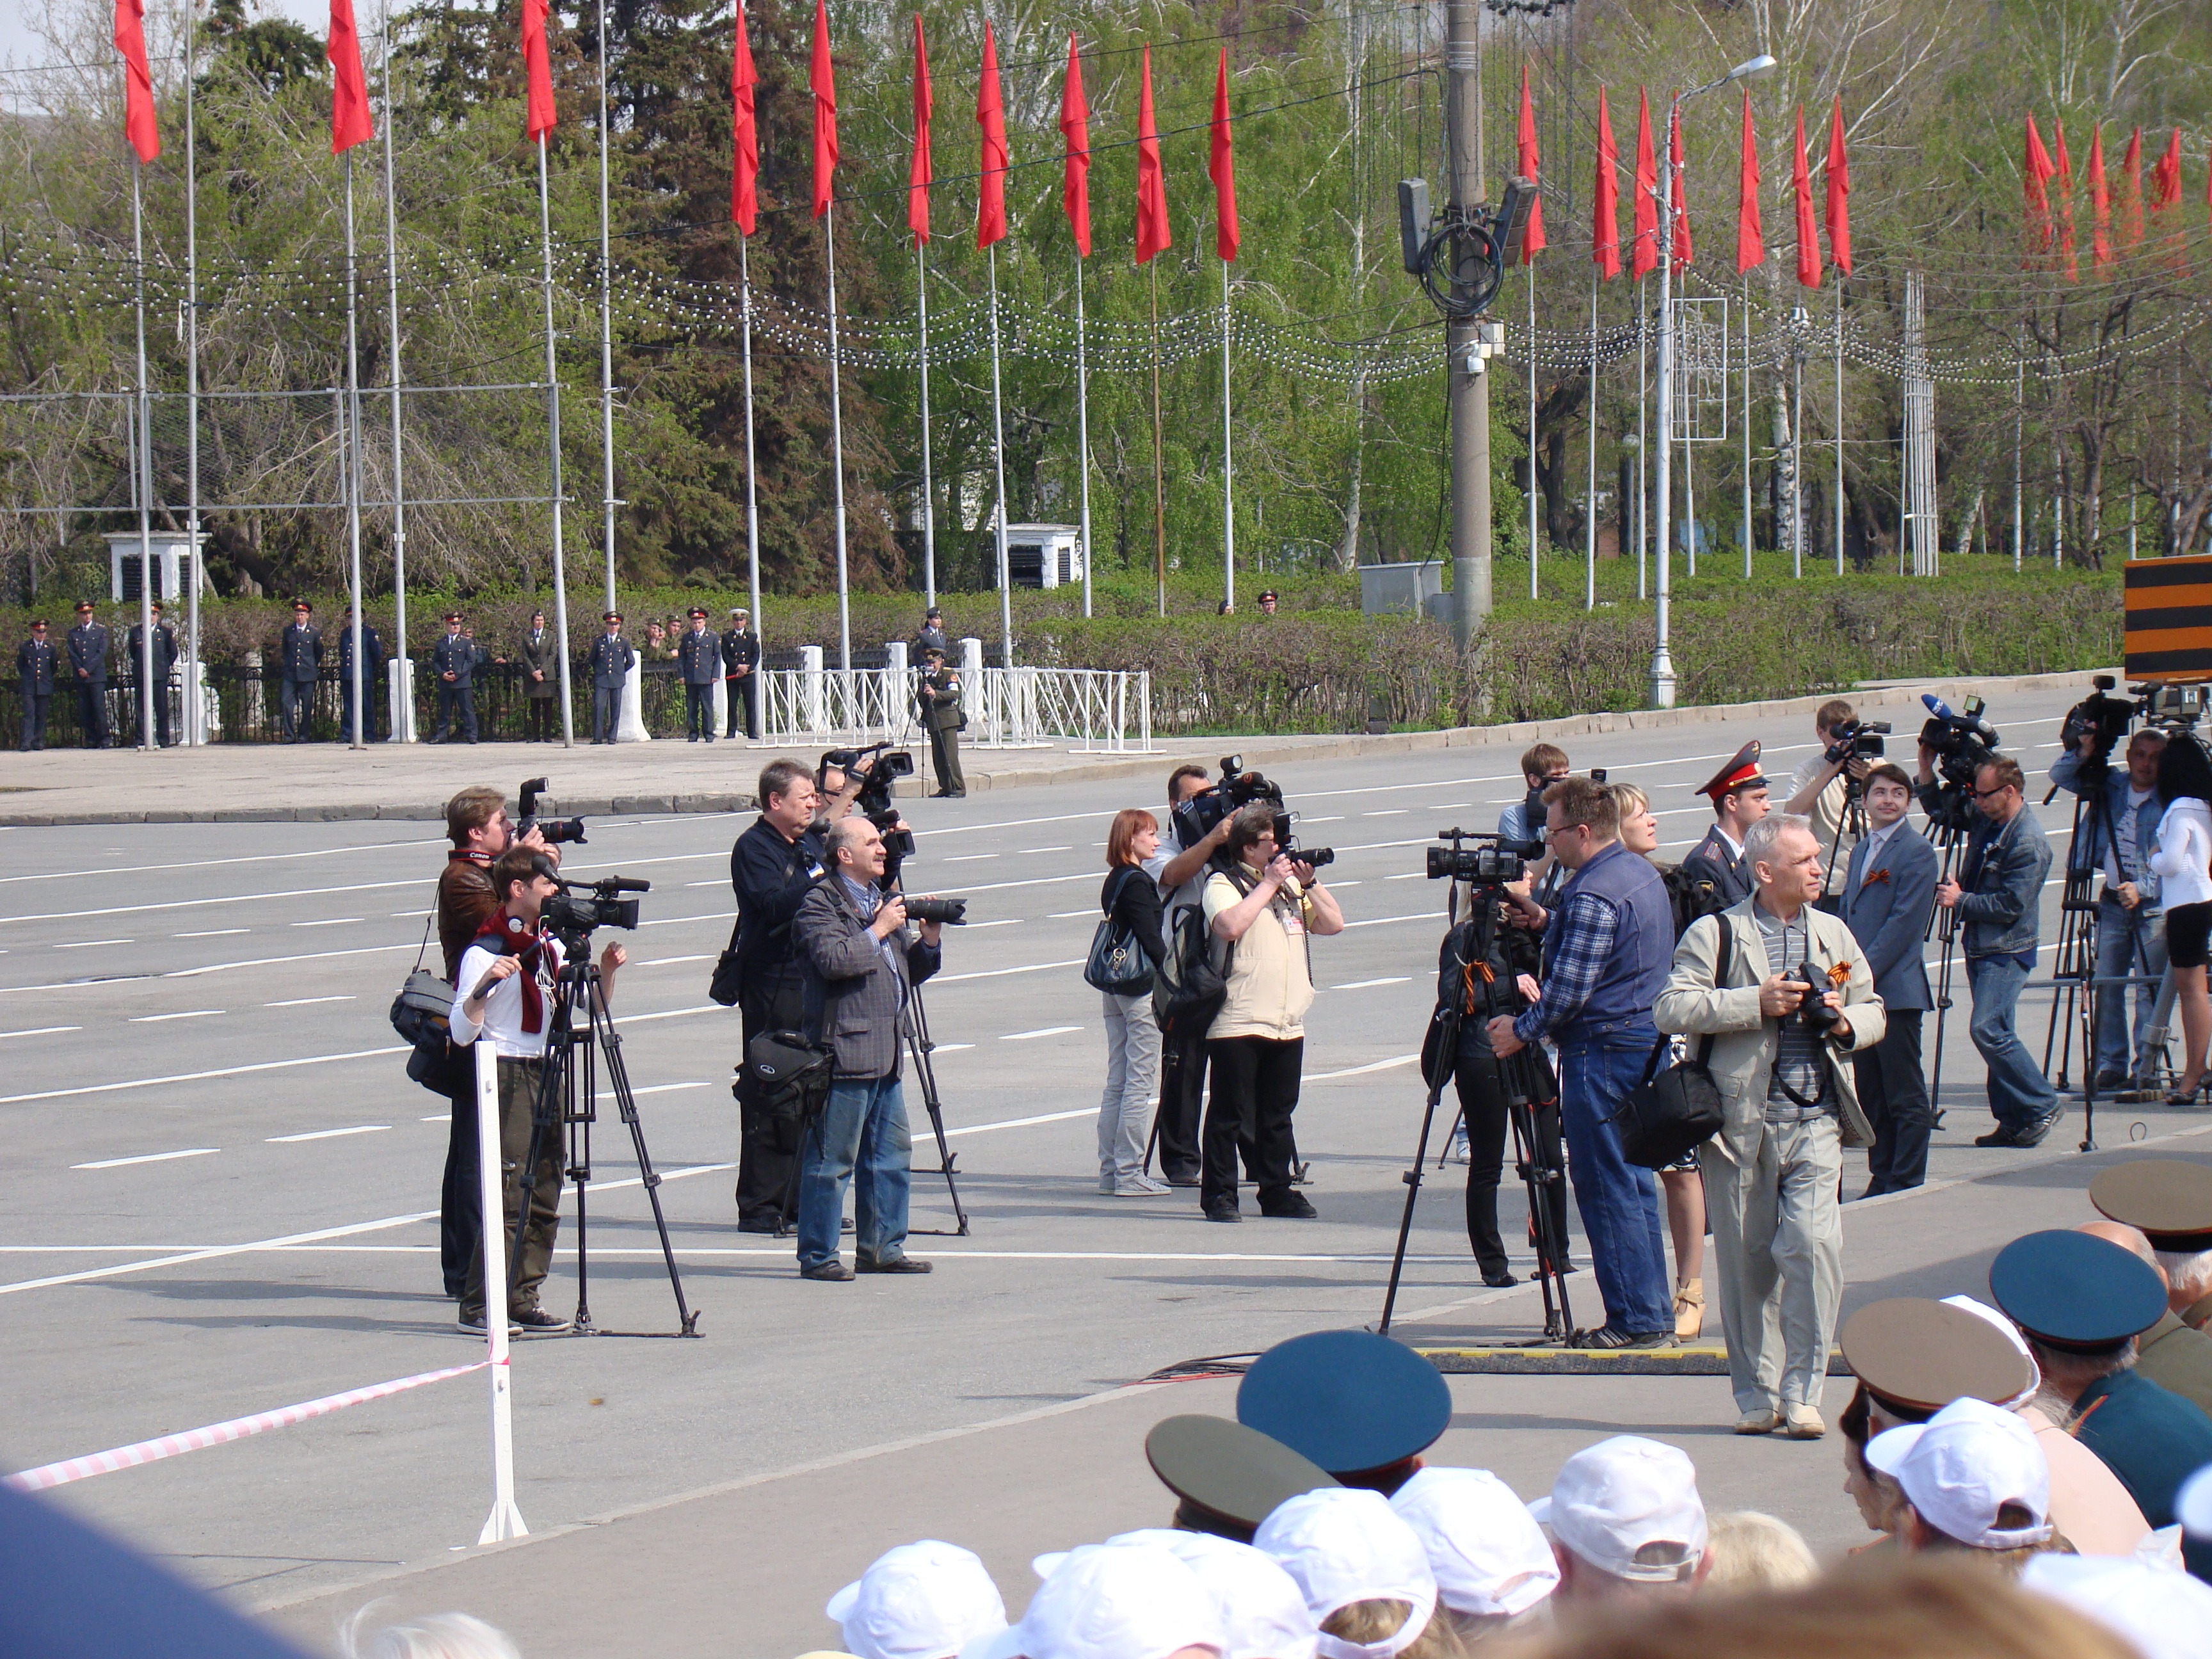
camera, crowd, shooting, sports, area, photographers, camcorder, movie camera, cinematographers, filming the parade